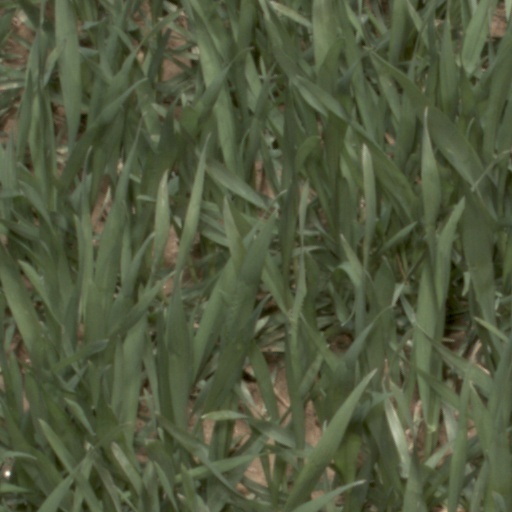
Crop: wheat